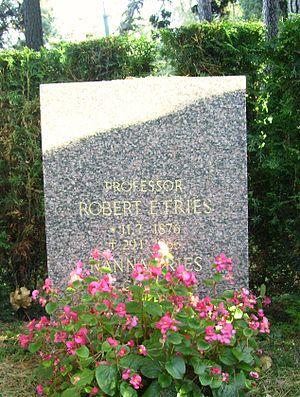
Robert Elias Fries, né le 11 juillet 1876 à Uppsala et mort le 29 janvier 1966 à Stockholm, est un botaniste et mycologue suédois.